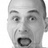
Emotion: surprise